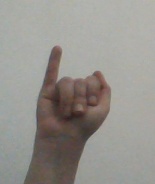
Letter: meem